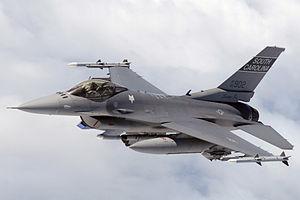
La quatrième génération de chasseur à réaction est une classification générale des avions de combat mis en service entre 1980 et 2005. Elle représente des concepts et designs développés dans les années 1970.